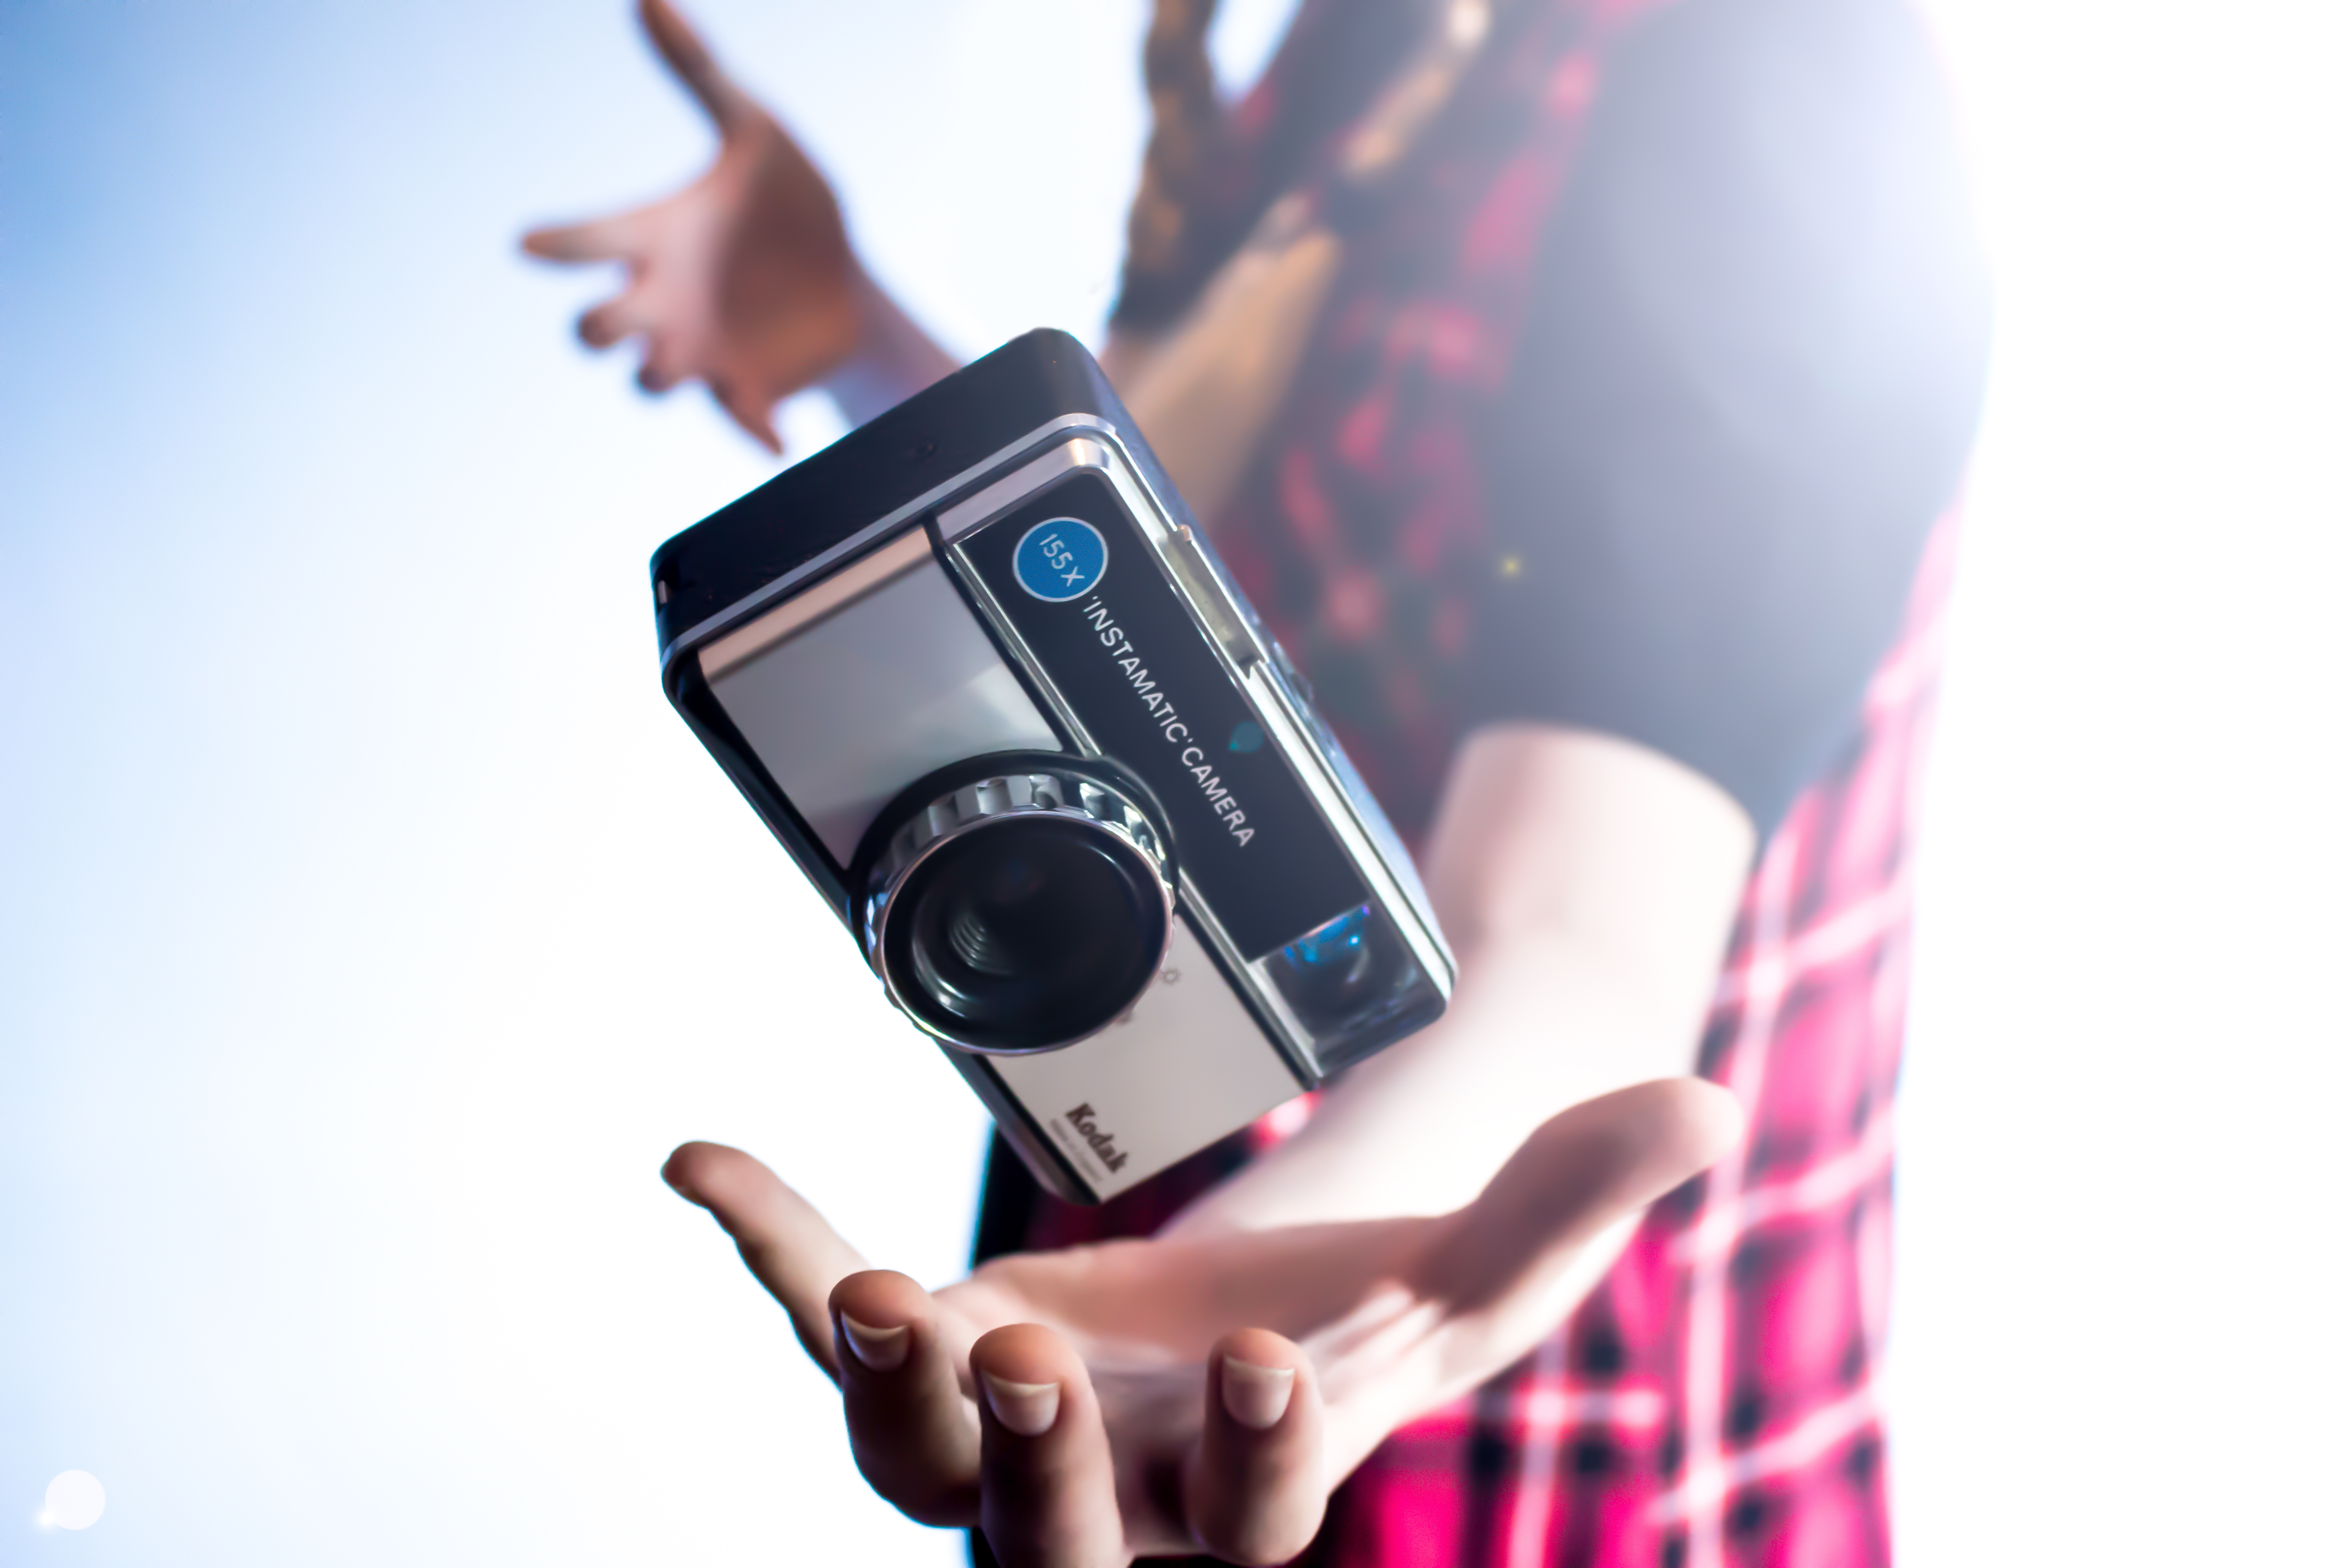
hand, camera, photography, finger, gadget, arm, mobile phone, brand, product, photograph, multimedia, cameras optics